Dunwoody, Georgia

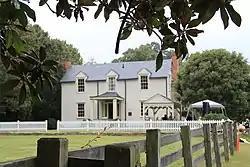
The Donaldson-Bannister House

One of Dunwoody's most historic buildings dates from 1829. The Ebenezer Primitive Baptist Church, at the corner of Roberts Drive and Spalding Drive, is still active to this date and is also the home to one of the city's oldest cemeteries, where many of the founding fathers of Dunwoody are buried. The first public school, Dunwoody Elementary, first stood near the center of the city at the intersection of Chamblee-Dunwoody Road and Mount Vernon Road. It was in continuous operation from 1911 to 1986. A fire destroyed the school's cafeteria in 1966, which was on the corner of Womack Road and Chamblee-Dunwoody Road. On that site today, the Dunwoody branch of the Dekalb County Public Library now operates along with the North Dekalb Cultural Arts Center. In 1881, the Roswell Railroad opened and ran along what is now Chamblee-Dunwoody Road north to the Chattahoochee River. It operated for 40 years, and in 1905, President Theodore Roosevelt made a campaign whistle stop in Dunwoody along the way to Roswell, Georgia.